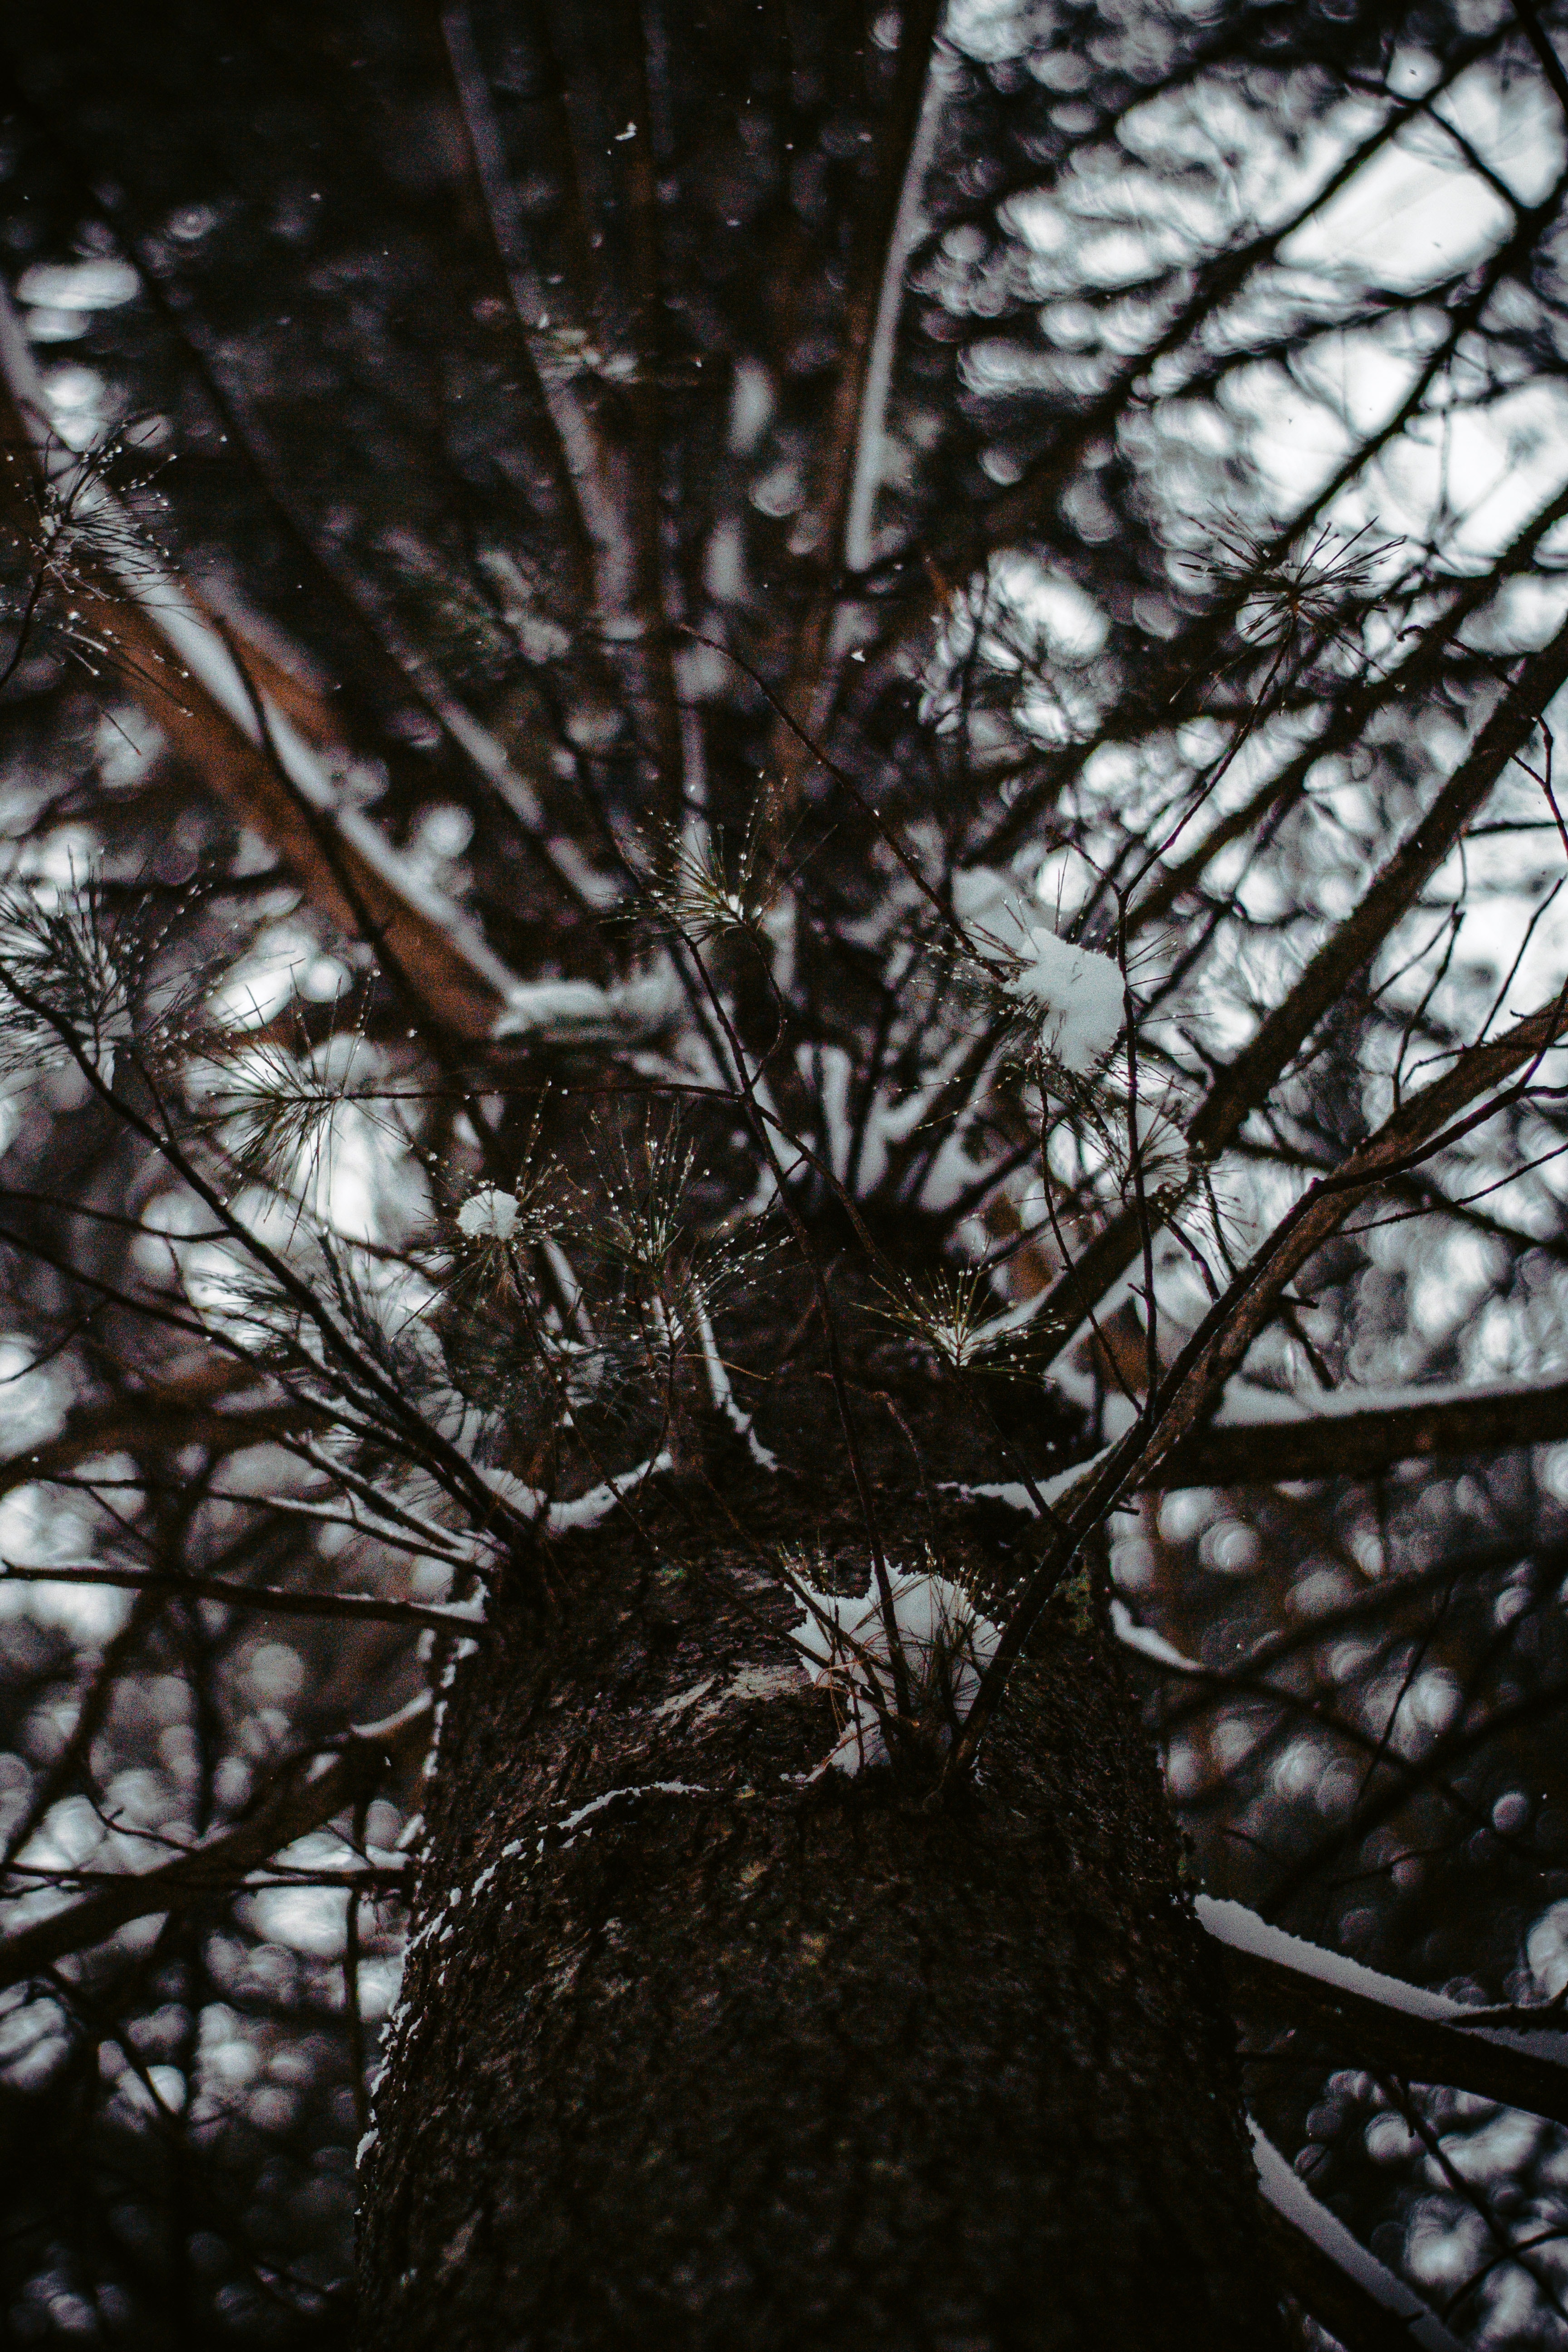
tree, branch, trunk, woody plant, plant, twig, sky, leaf, forest, sunlight, monochrome photography, plant stem, photography, winter, stock photography, pine family, black and white, old growth forest, monochrome, woodland, Tints and shades, temperate coniferous forest